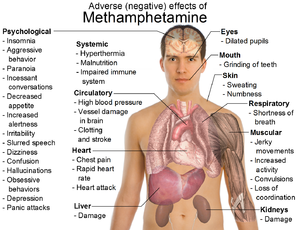
Metamfetamin / Bivirkninger
Skadevirkninger ved brug af metamfetamin. Tekst på engelsk.
Methamfetamin er et stimulerende sympatomimetikum dannet ved at påføre amfetaminmolekylet en methylgruppe, hvorved stoffet er blevet mere fedtopløseligt, så det får en 3-5 gange kraftigere virkning. Den psykiske virkning af stoffet er fuldstændig som amfetamins. Methamfetamin ligner almindelig amfetamin; molekylet er dog blevet substitueret med en methylgruppe på aminogruppen. Derved er stoffet blevet mere lipofilt, hvilket gør stoffet mere potent.